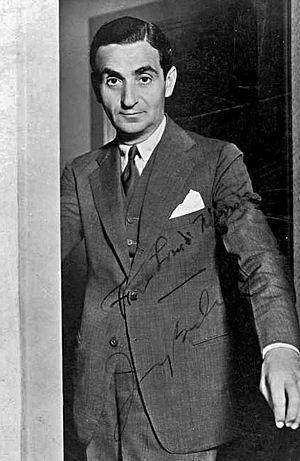
Irving Berlin, de son vrai nom Israel Isidore Beilin puis Baline, est un compositeur et parolier américain d'origine juive russe, né le 11 mai 1888 dans l'Empire russe, soit à Talatchyn près de Moguilev en Biélorussie d'aujourd'hui, soit à Tioumen dans l'actuelle Russie, et mort le 22 septembre 1989 à New York aux États-Unis, à l'âge de 101 ans.